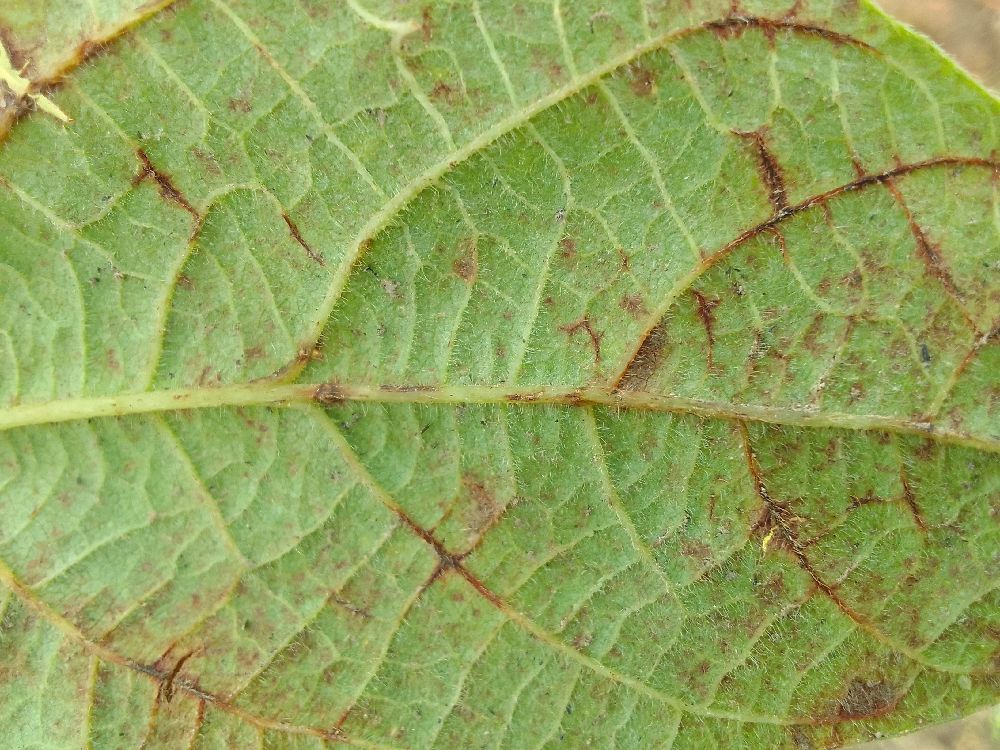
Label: anthracnose